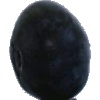
Label: blueberry